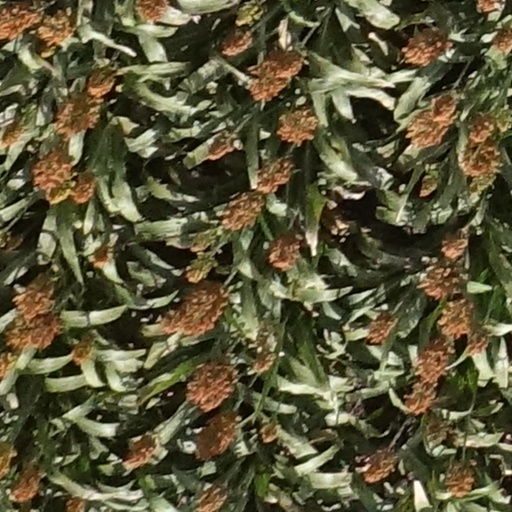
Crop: sorghum